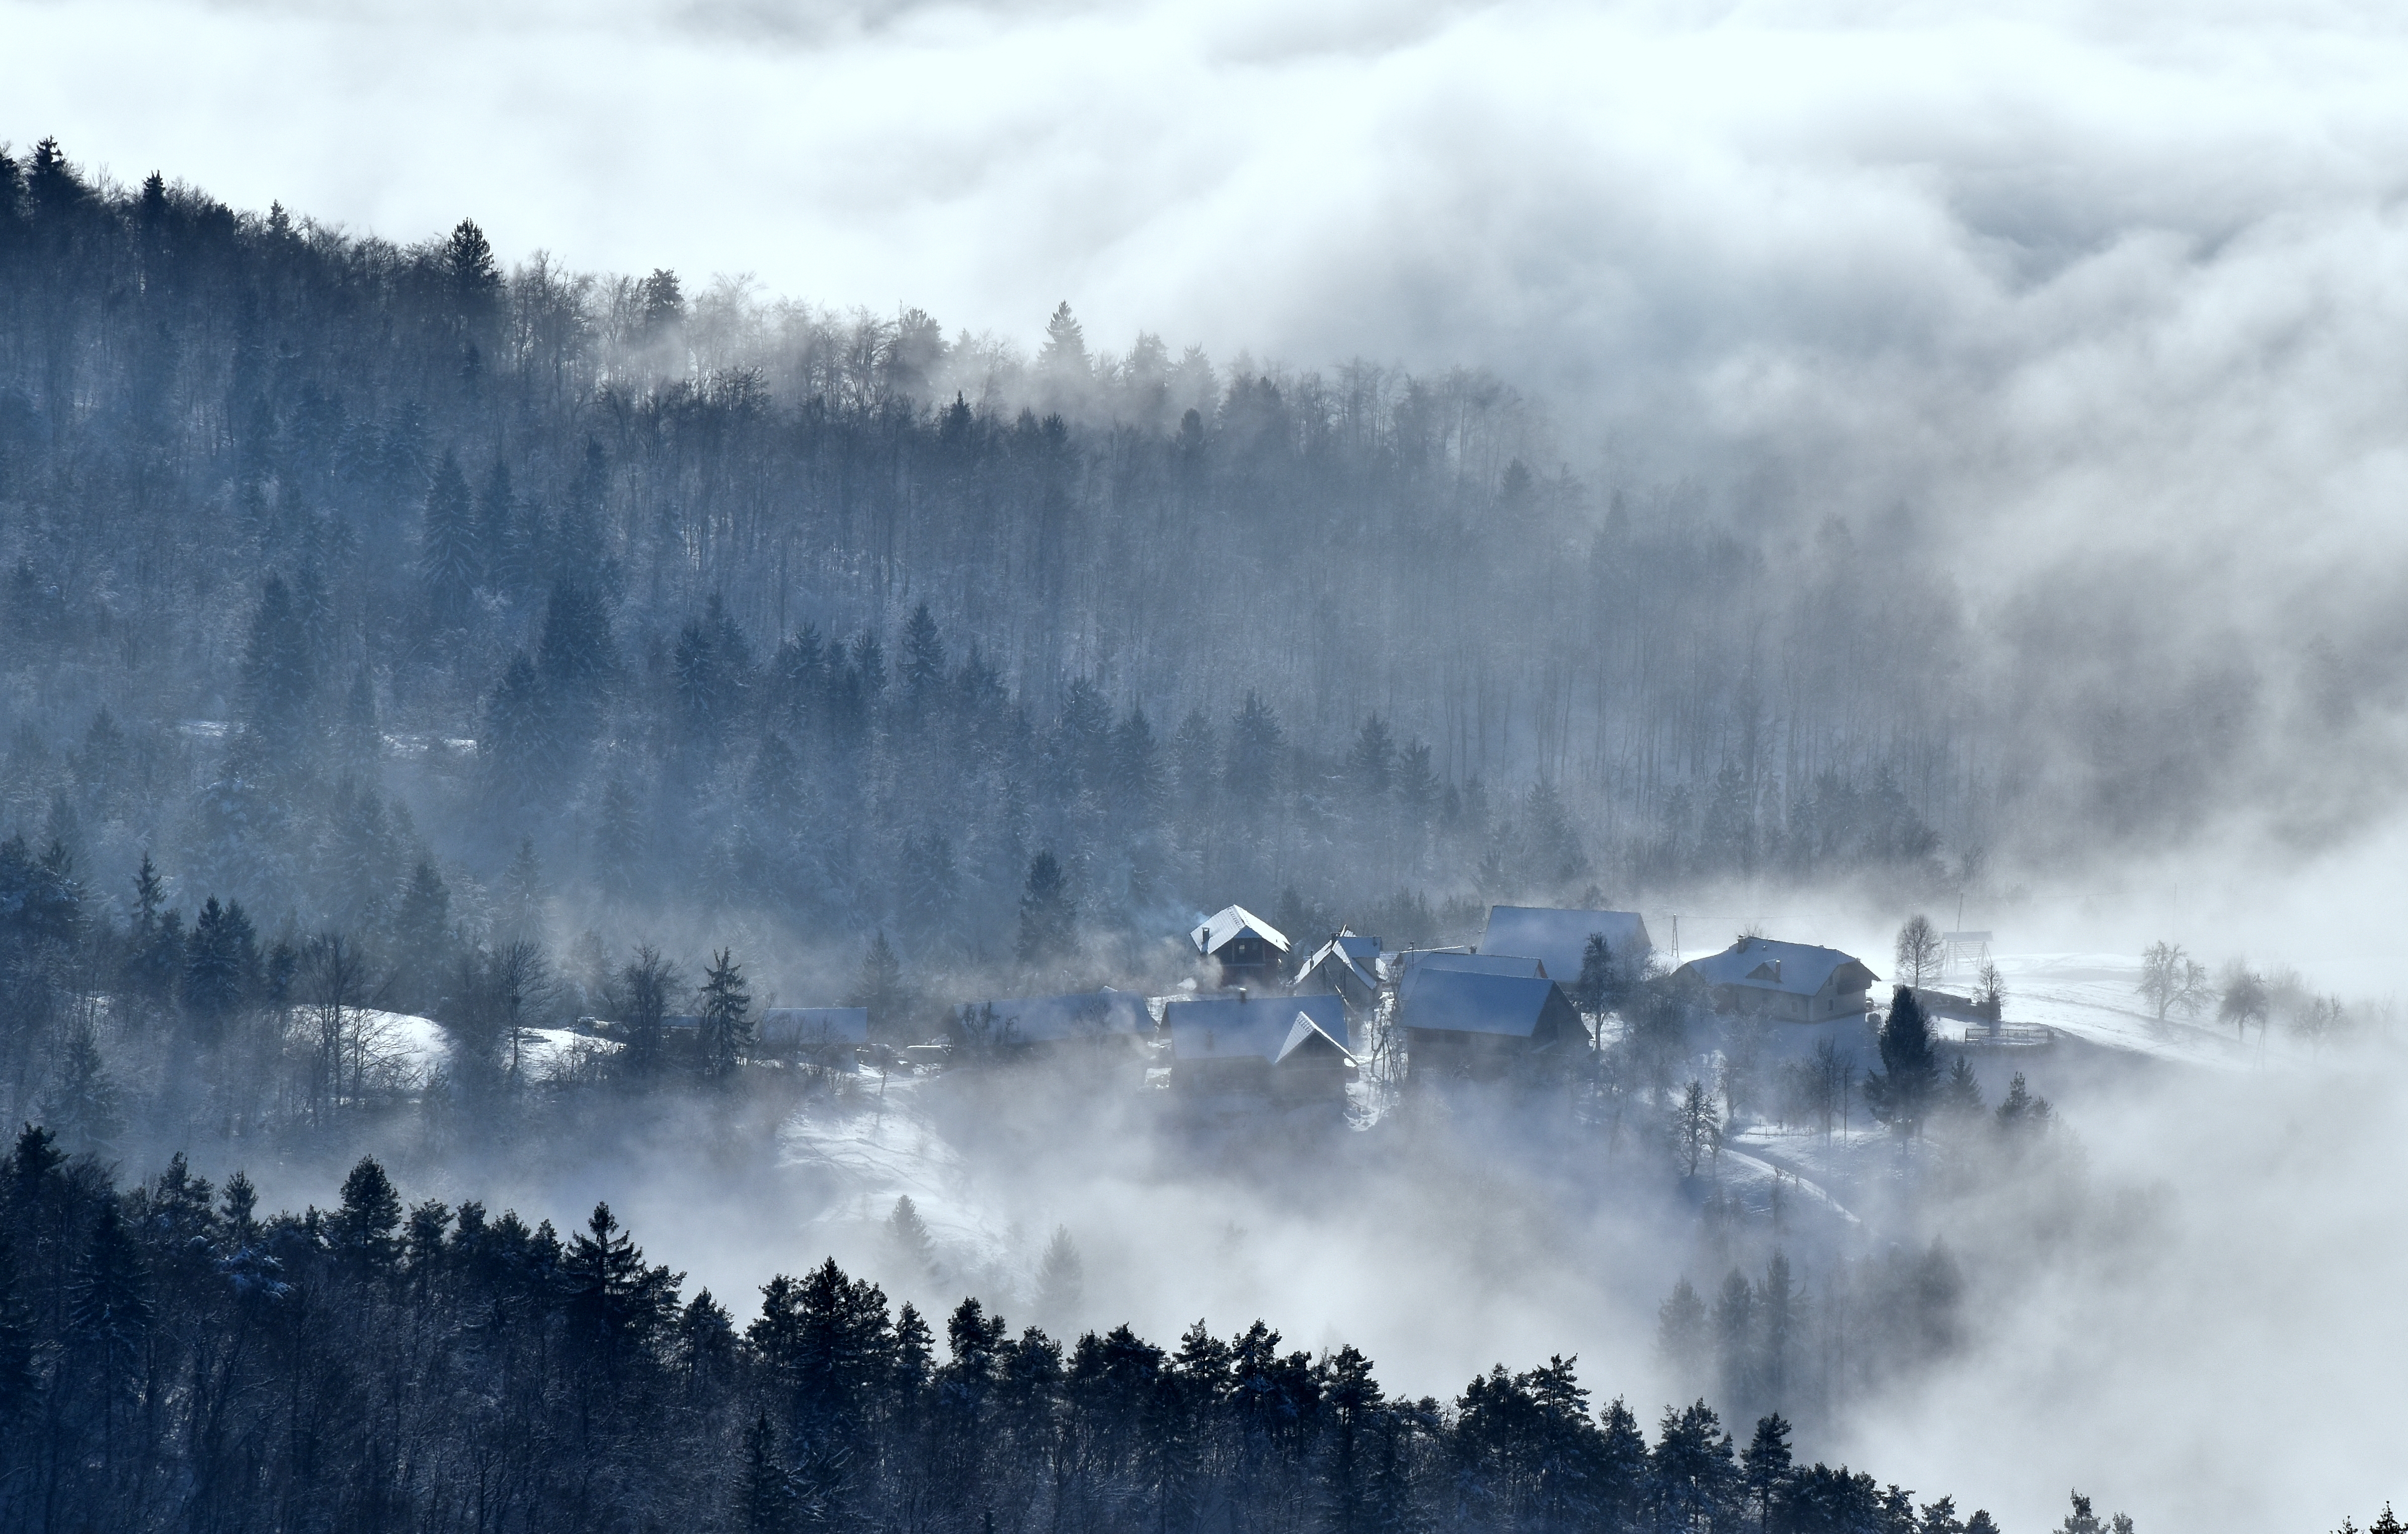
forest, mountain, snow, winter, cloud, fog, mist, morning, wave, frost, mountain range, foggy, ice, weather, season, freezing, atmospheric phenomenon, mountainous landforms, geological phenomenon, winter storm